Curly Lambeau

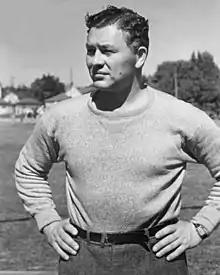
A black and white image of a man standing with his hands on his hips

Ryan left the Packers after only one season, and Lambeau became player-coach. However, during the team's first season, Lambeau, as team captain, handled many of the duties associated with a head coach in modern times. In the early days of pro football, the head coach was not allowed to talk to the players during the game. Thus, Lambeau was the team's on-field leader during games, including play calling. He was also responsible for signing players and running practices. For these reasons, the Packers recognize Lambeau as the team's first head coach.